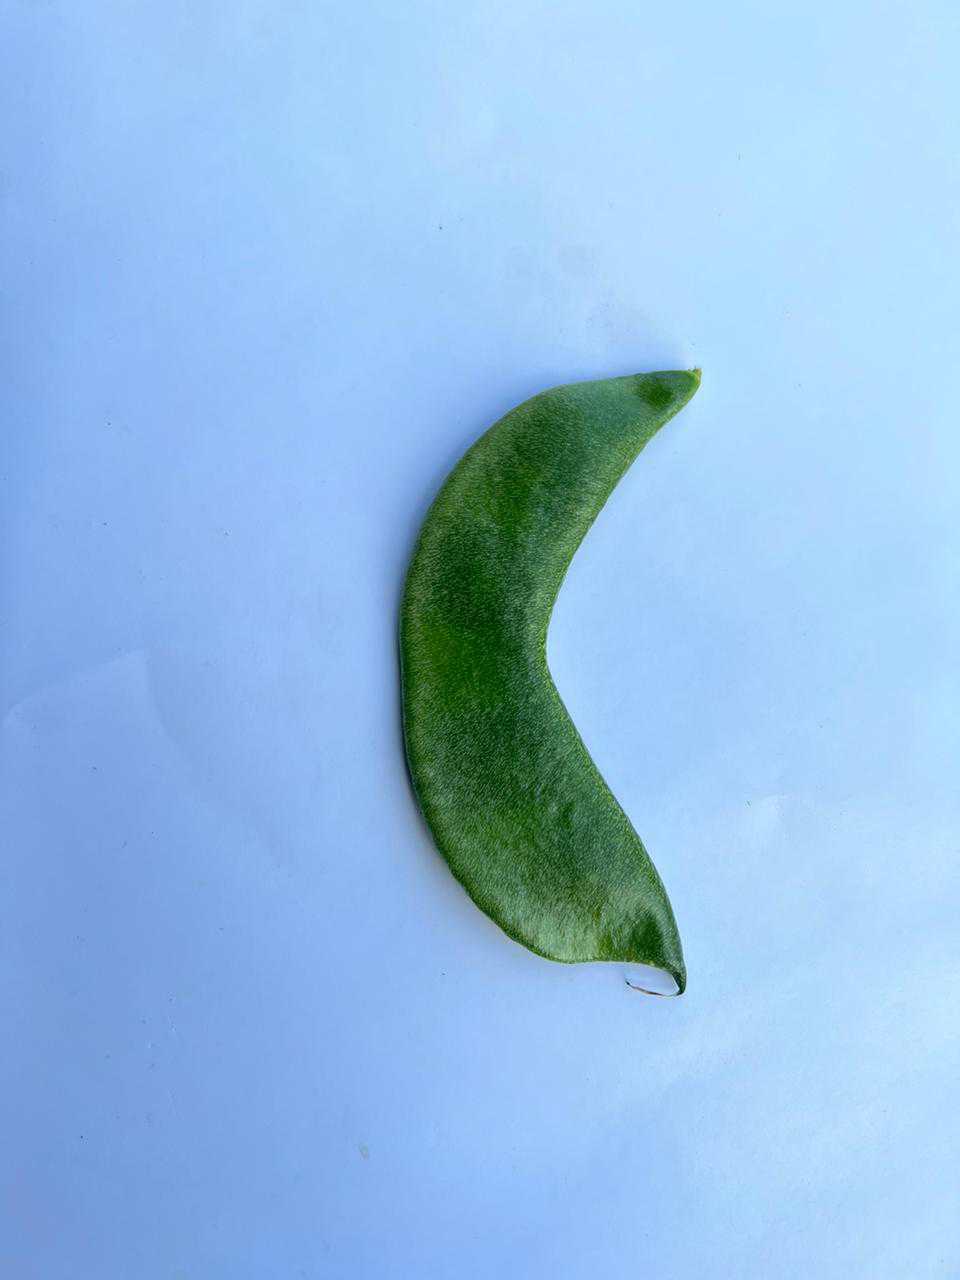
Label: Lablab purpureus